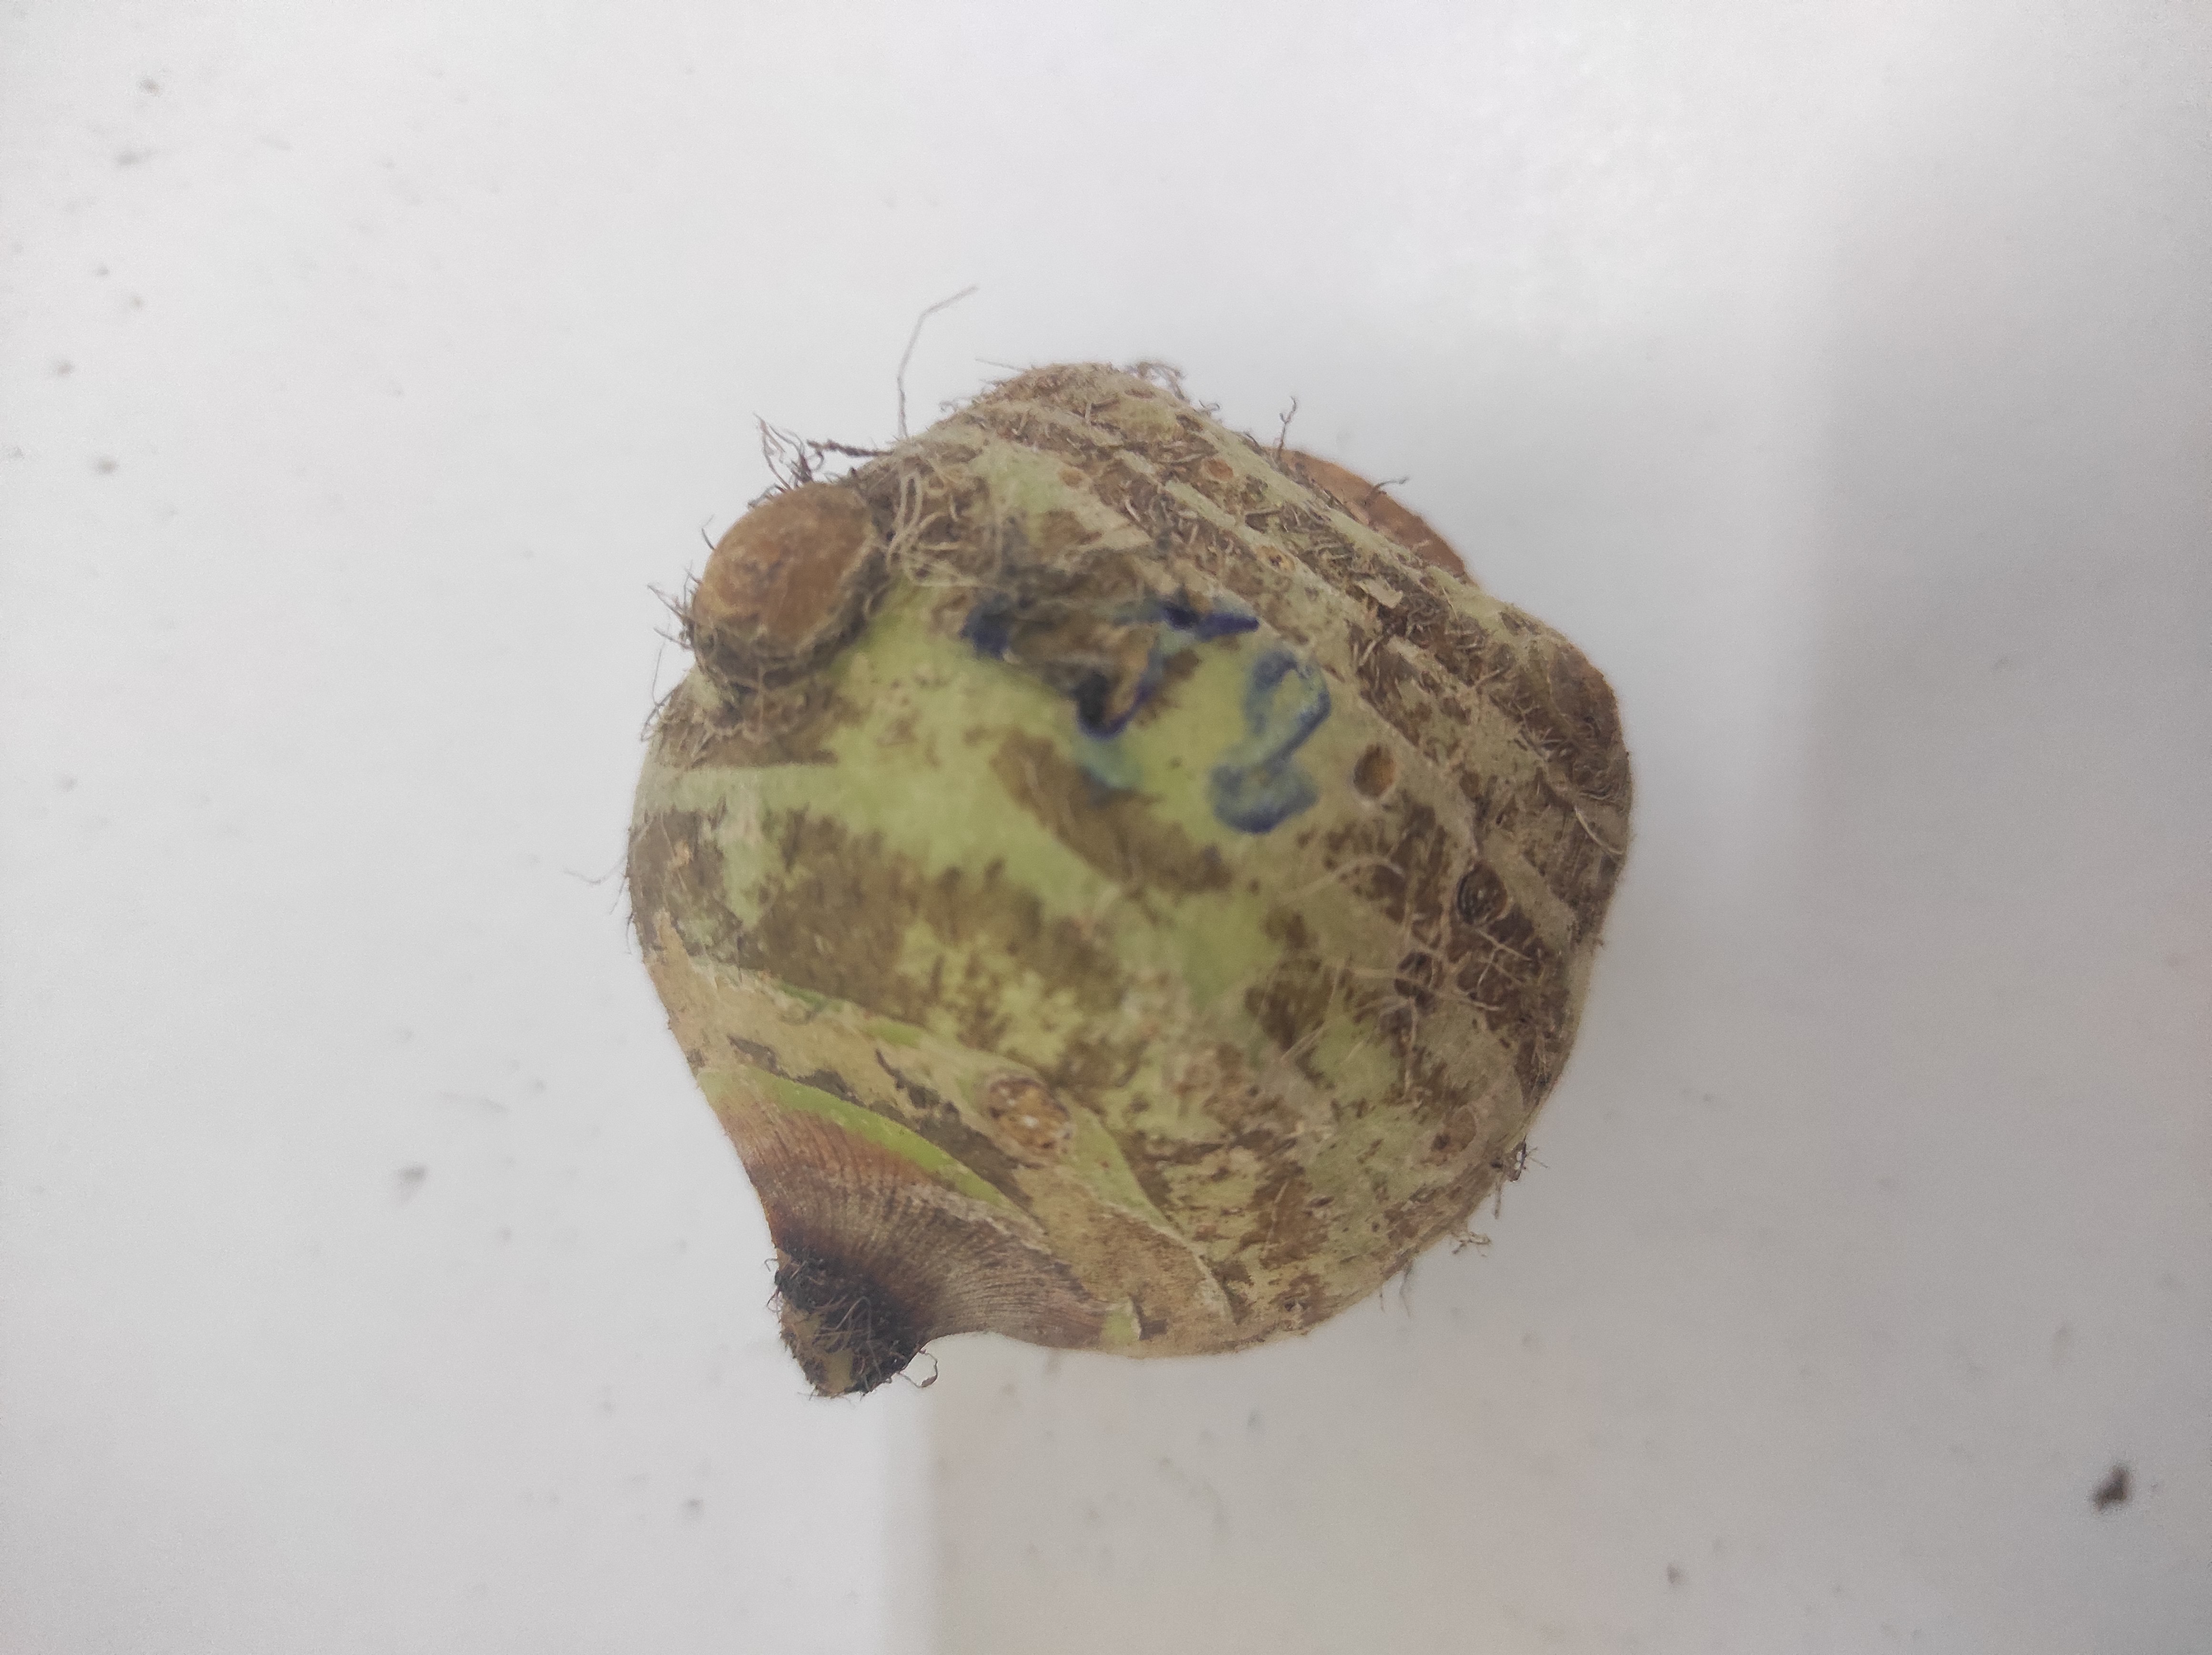
Crop: Taro root
Condition: Severely Damaged